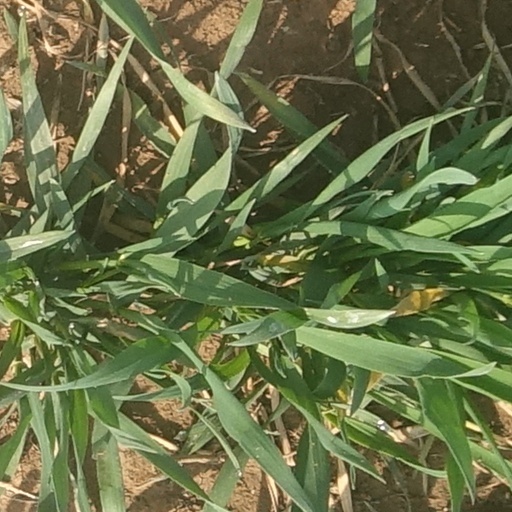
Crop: wheat